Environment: real
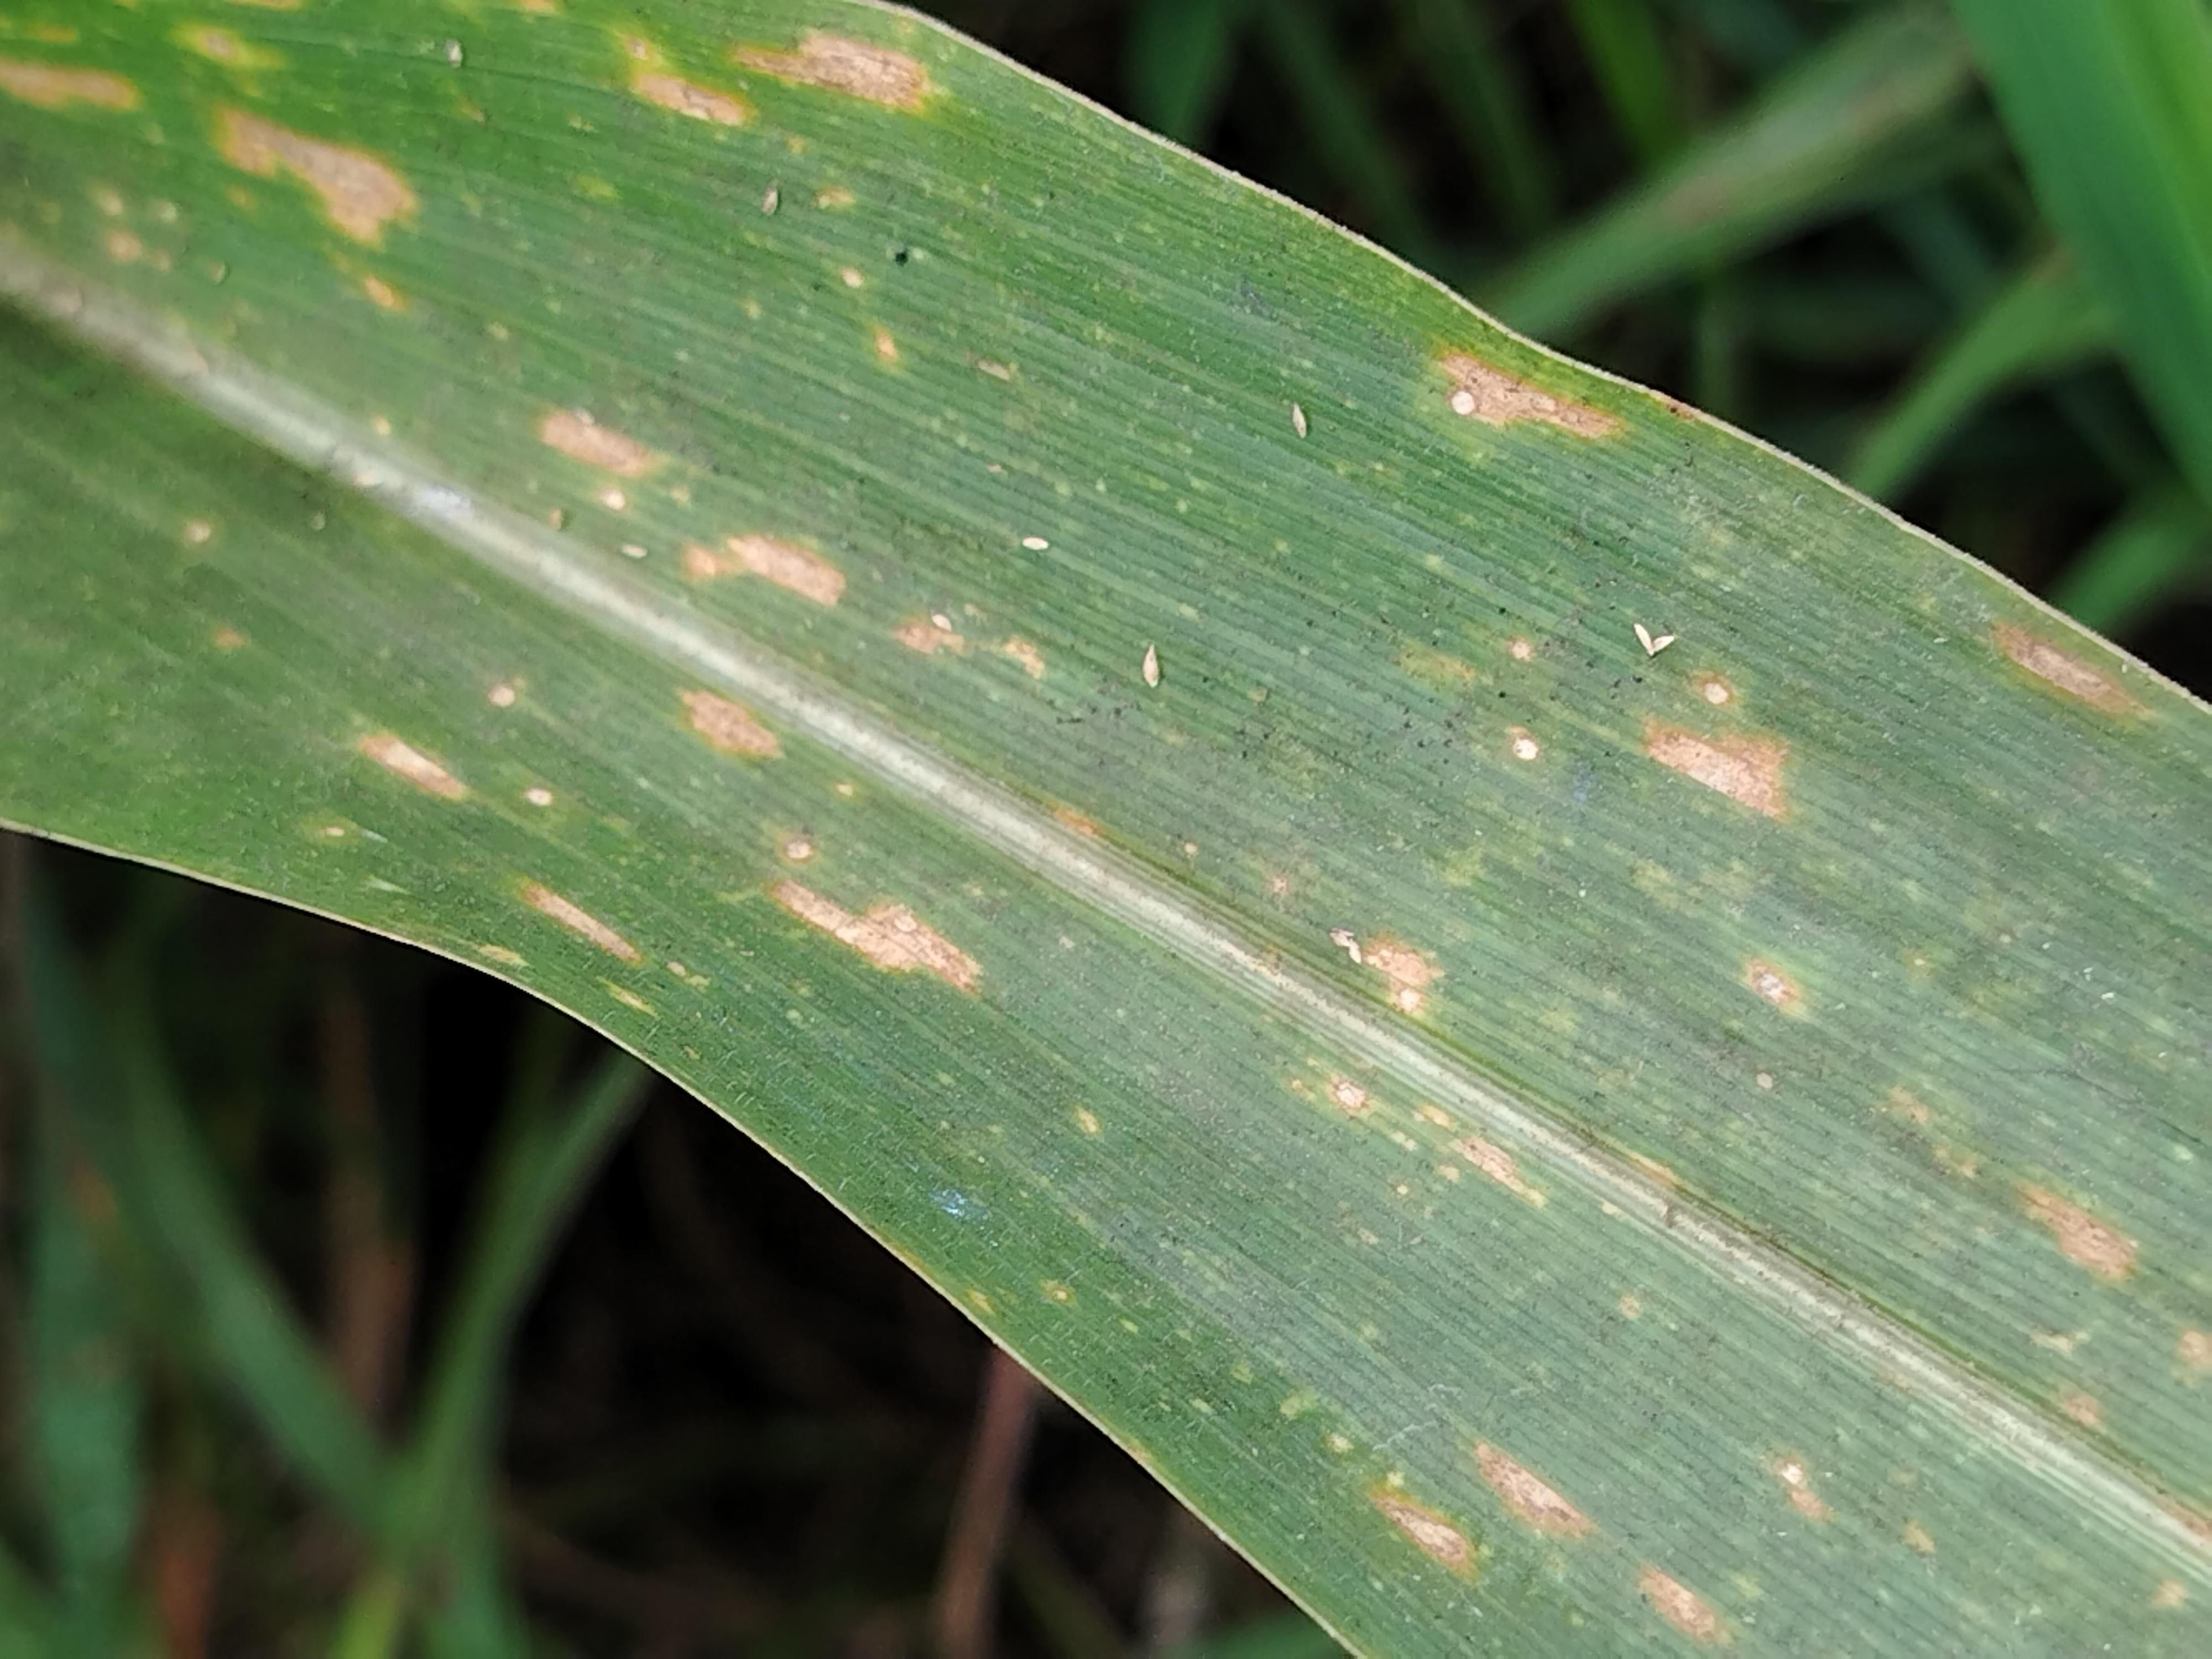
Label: gray_leaf_spot